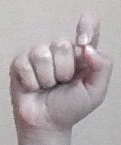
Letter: fa